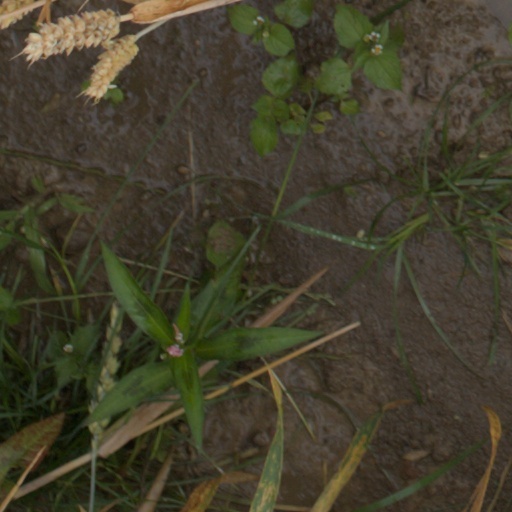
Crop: wheat